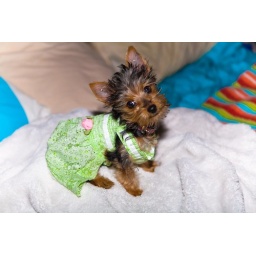
bella smiling in her green dress